Corvus

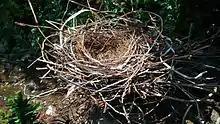
A crow's nest is made of materials such as twigs, electrical wire, metal strips, plastic pieces, and other small items.

Crows are omnivorous, and their diets are very diverse. They eat almost any food, including other birds, fruits, nuts, mollusks, earthworms, seeds, frogs, eggs, nestlings, mice, and carrion. The origin of placing scarecrows in grain fields resulted from the crow's incessant damaging and scavenging, although crows also assist farmers by eating insects otherwise attracted to their crops.